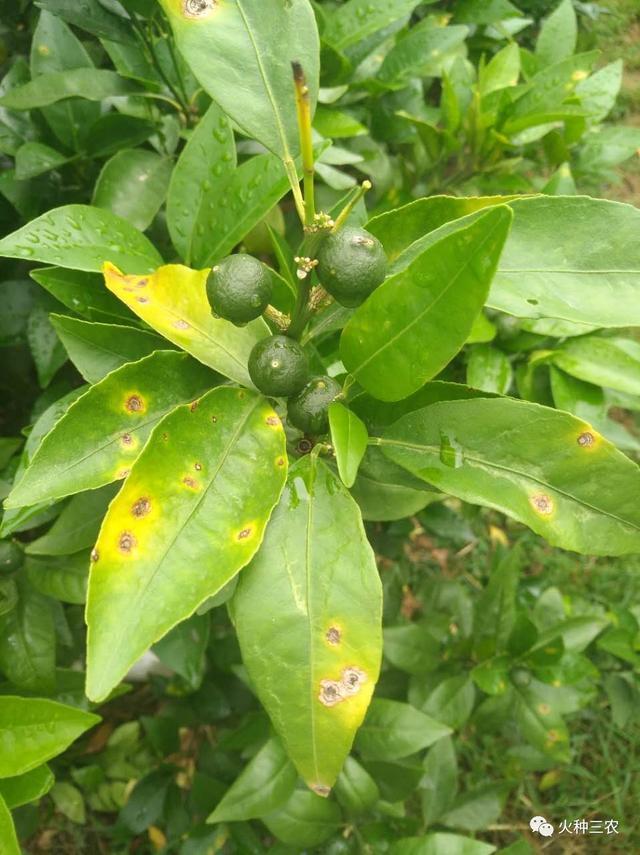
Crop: unknown
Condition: citrus_citrus_canker